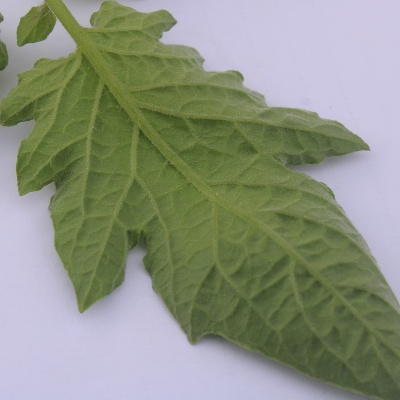
Crop: Tomato
Condition: healthy